Fox squirrel

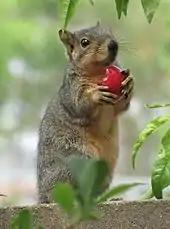
A fox squirrel eating a Santa Rosa plum in Fullerton, California

In Illinois, fox squirrels rely heavily on hickories from late August through September. Pecans, black walnuts ("Juglans nigra"), osage orange ("Maclura pomifera") fruits, and corn are also important fall foods. In early spring, elm buds and seeds are the most important food. In May and June, mulberries ("Morus" spp.) are heavily used. By early summer, corn in the milk stage becomes a primary food.